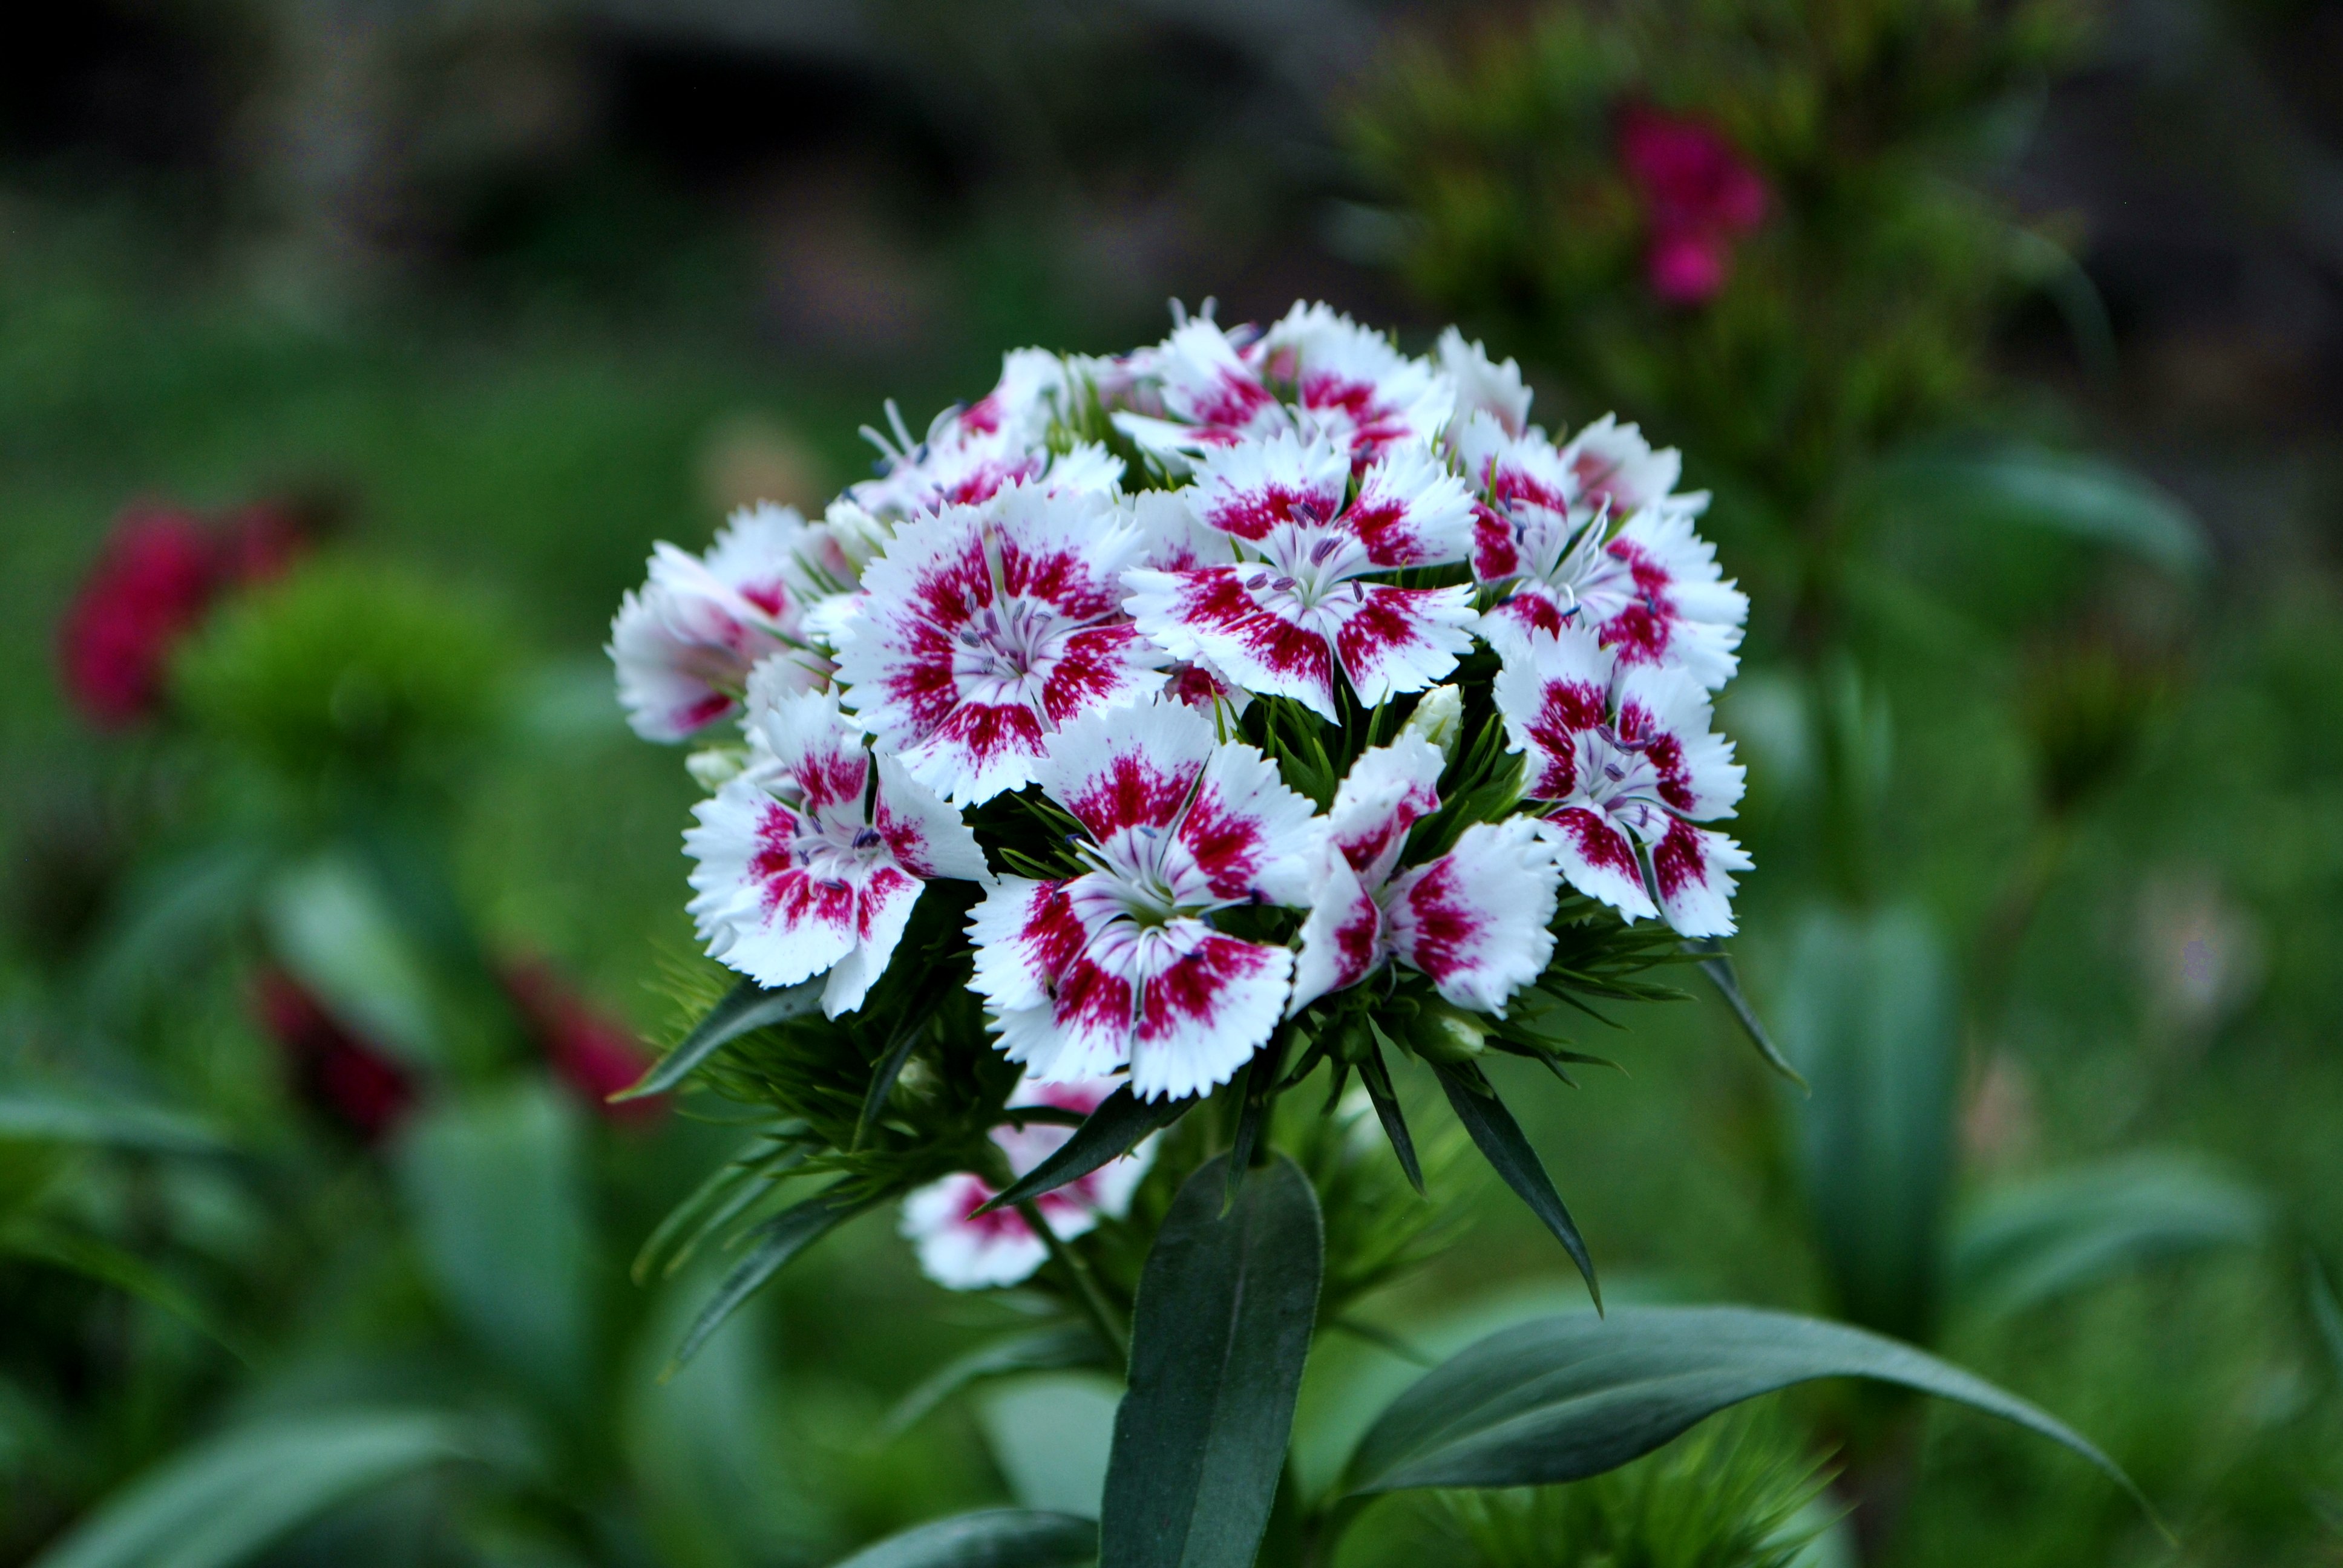
nature, blossom, plant, flower, petal, bloom, floral, botany, garden, flora, wildflower, flowers, petals, dianthus, macro photography, flowering plant, daisy family, annual plant, land plant